MIT Lincoln Laboratory

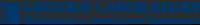
MIT Lincoln Laboratory logo

Since MIT Lincoln Laboratory's establishment, the scope of the problems has broadened from the initial emphasis on air defense to include programs in space surveillance, missile defense, surface surveillance and object identification, communications, cyber security, homeland protection, high-performance computing, air traffic control, and intelligence, surveillance, and reconnaissance (ISR). The core competencies of the laboratory are in sensors, information extraction (signal processing and embedded computing), communications, integrated sensing, and decision support, all supported by a strong advanced electronic technology activity.